Justynian Szczytt (d. 1677)

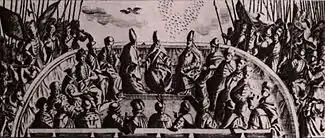
Election of Michał Korybut Wiśniowiecki

Szczytt was member of parliament during the election sejm of 1669, which elevated Michał Korybut Wiśniowiecki to the Polish throne. According to family tradition, Szczytt saw that people were giving new king an ordinary-looking "szabla". He gave the king his own very ornamental sabre. Eventually the "szabla" was returned to Szczytt, and it remained a family heirloom until the 1880s.